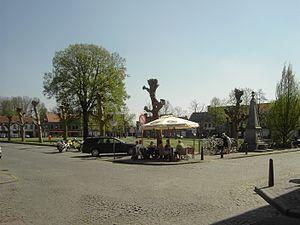
Un trieux, ainsi que les variantes tri, triche, trixhe ou try, est un mot wallon, provenant du moyen-néerlandais "driesch". Ce dernier est déjà mentionné dans un document du XIIIᵉ siècle et signifie "friche". Au cours du temps cette signification a évolué de façon à désigner spécifiquement la prairie commune qu'on retrouvait dans les villages du sud des anciens Pays-Bas. Elle était souvent située au centre du village et pouvait avoir plusieurs formes, telles qu'un rectangle allongé ou un triangle. Un étang où pouvait s'abreuver les animaux y était souvent présent. C'était aussi le lieu où se tenaient les foires, kermesses et autre fêtes.